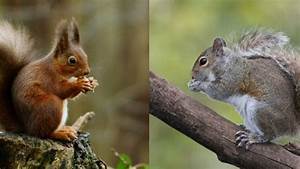
Label: squirrel